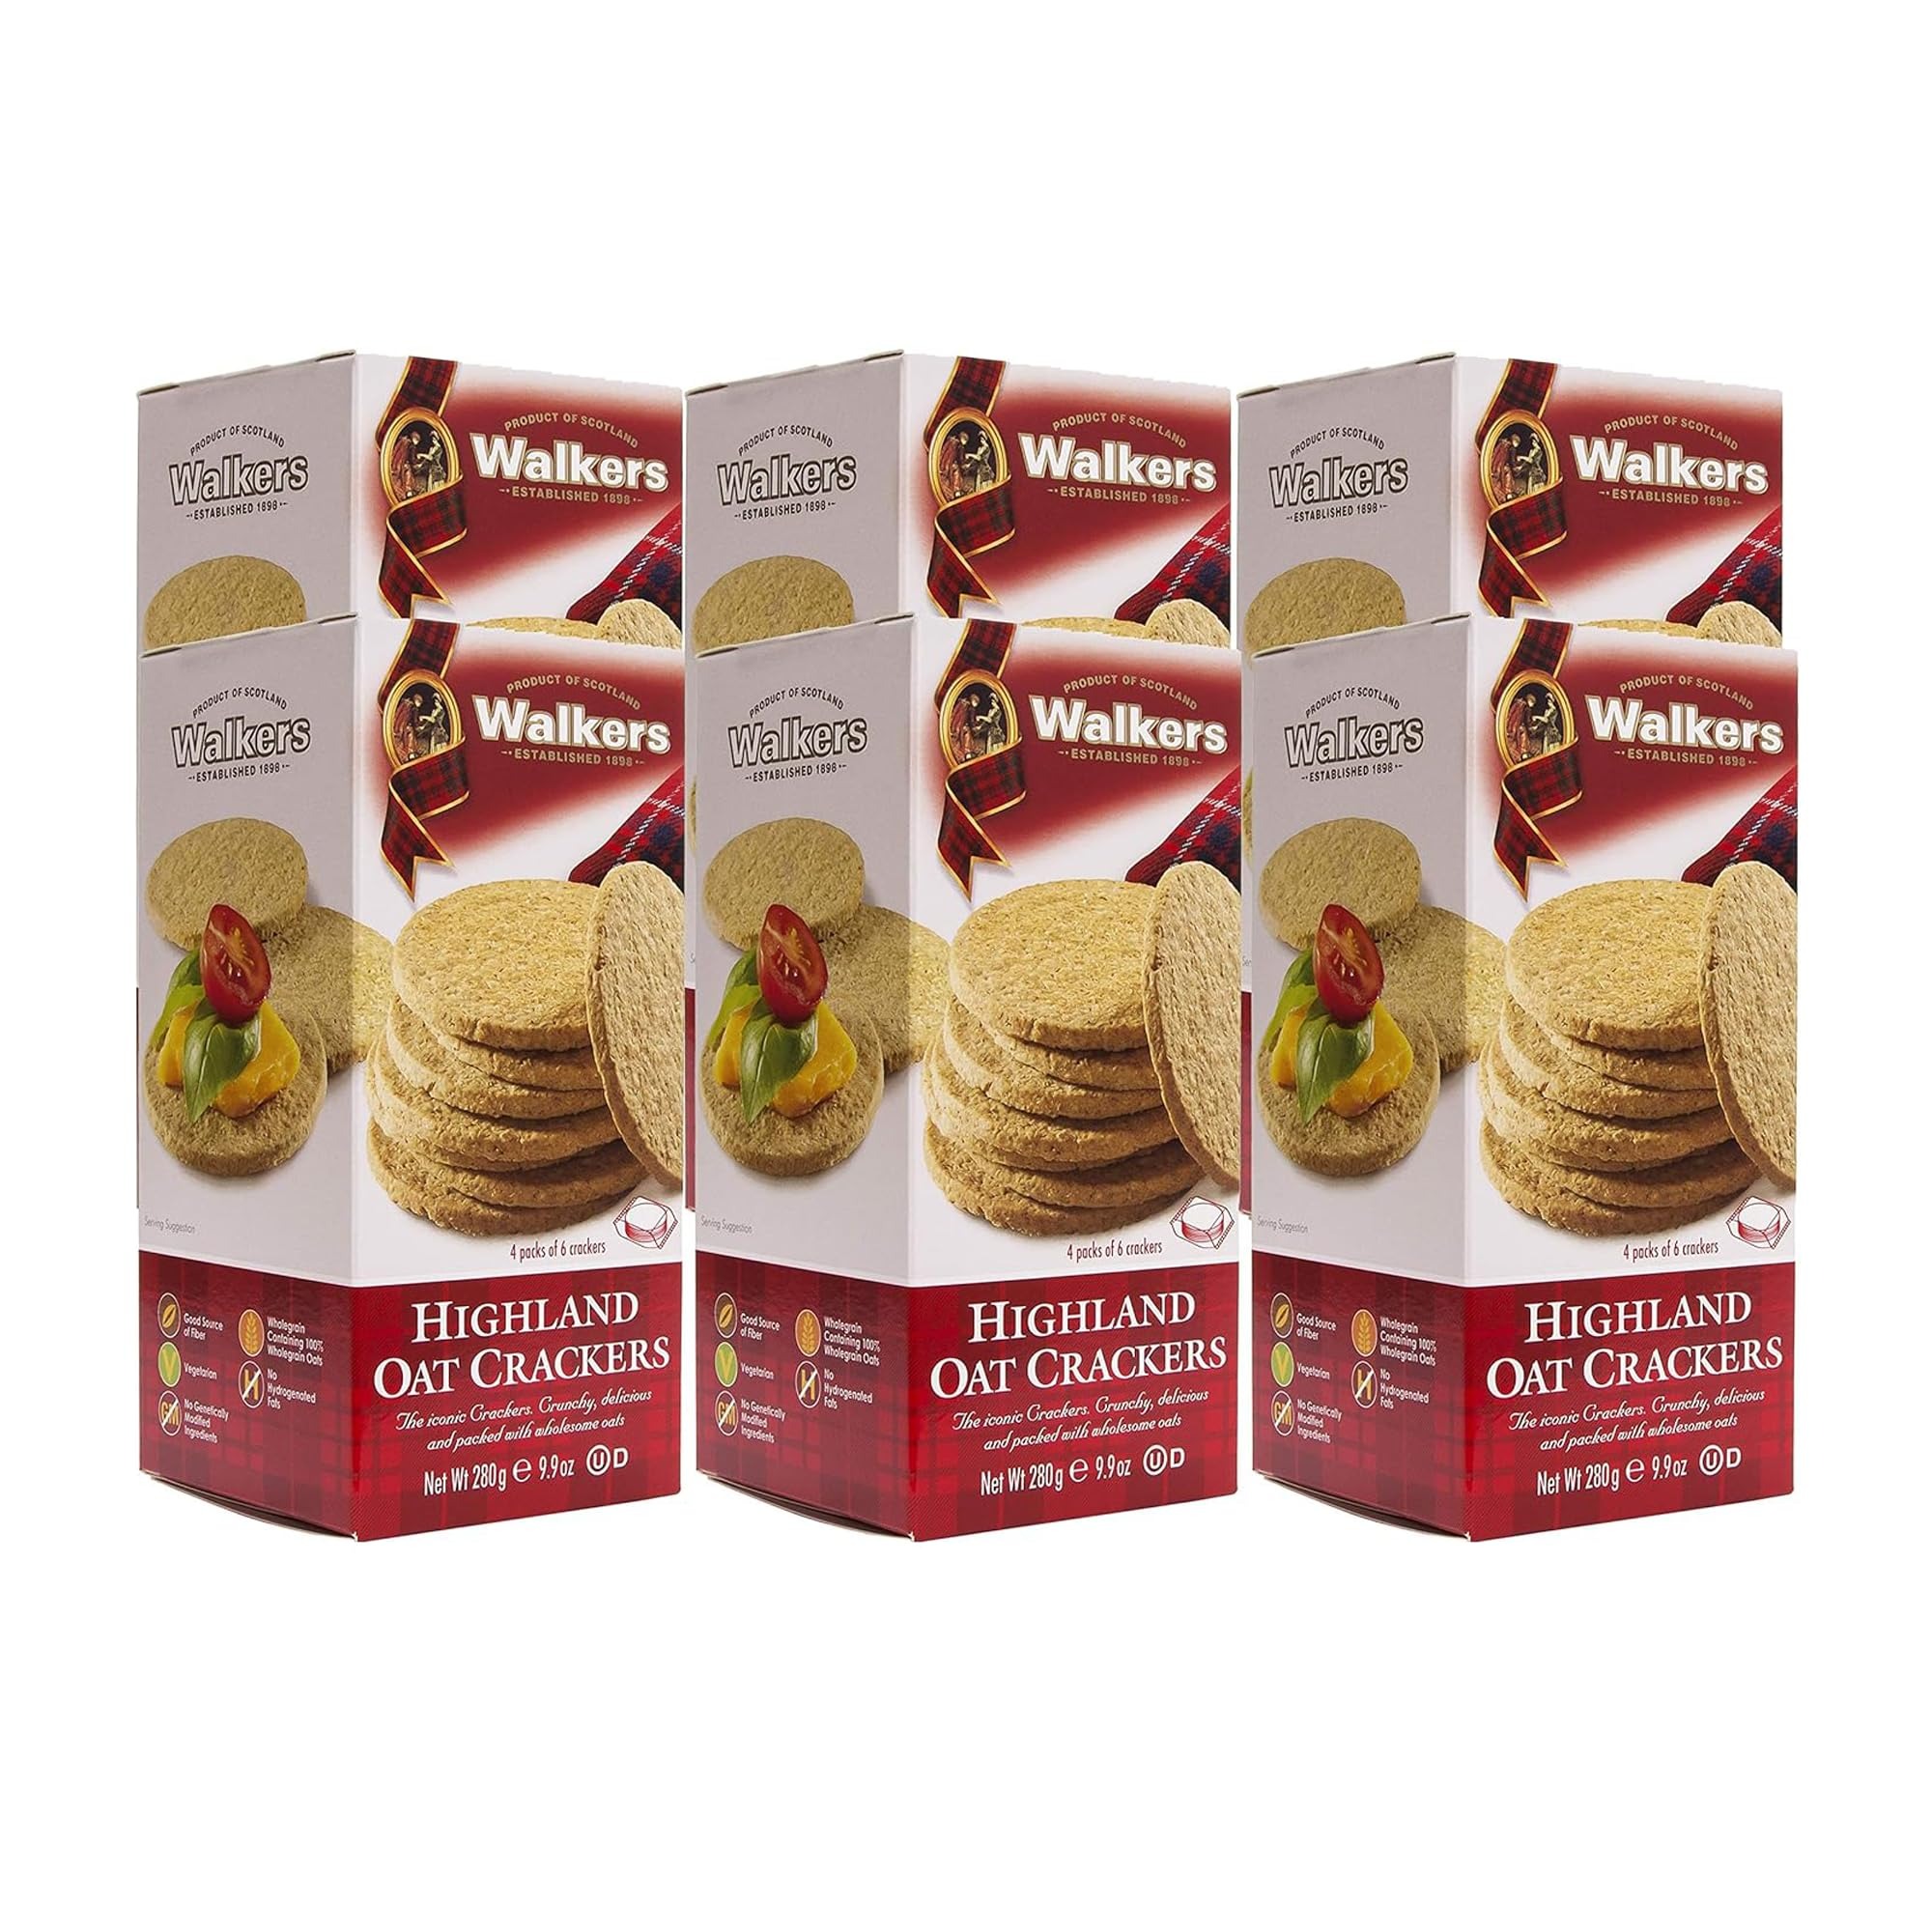
Item Name: Walker's Shortbread Highland Oat Crackers, Scottish Crackers, 9.9 Oz Box (Pack of 6)
Bullet Point 1: TRADITIONAL SCOTTISH OAT CRACKERS: Walkers' traditional Scottish oat crackers are the perfect anytime snack. Delightful with a variety of toppings, like a fine cheese, jam, lemon curd, or crème fraiche. Oat crackers are also delicious simply on their own.
Bullet Point 2: PURE OAT - NOTHING ARTIFICIAL: We only use quality ingredients. Our oat crackers use whole grain oats and like our classic shortbread are made from simple, natural ingredients for pure, crunchy and wholesome crackers made in the Scottish Highlands.
Bullet Point 3: OAT CRACKERS FROM THE SCOTTISH HIGHLANDS: Made with the same level of quality ingredients as our shortbread, Walkers offers a fine selection of traditional oat crackers. Try mini oat crackers as tasty snacks, or enjoy our flavor-rich three seed crackers.
Bullet Point 4: SCOTTISH BAKING AT ITS BEST: Walkers makes a variety of shortbread, oat crackers, & other baked snacks from Shortbread Fingers & Scottie Dogs to Highland Oat Crackers & Scottish Cookies. Try our festive holiday shapes, or give our keepsake tins as a gift.
Bullet Point 5: QUALITY TRADITION: Since 1898 the Walker family has been determined to make the finest shortbread and crackers in the world. Try if you've enjoyed Shortbread House of Edinburgh, 365 Everyday Value, Keebler, Stockmeyer, Kerrygold, Nairns, Stockans, Effies.
Bullet Point 6: Pack of six, 9.9 Ounce (Total of 59.4 Ounce)
Value: 59.4
Unit: Ounce

Price: 43.475